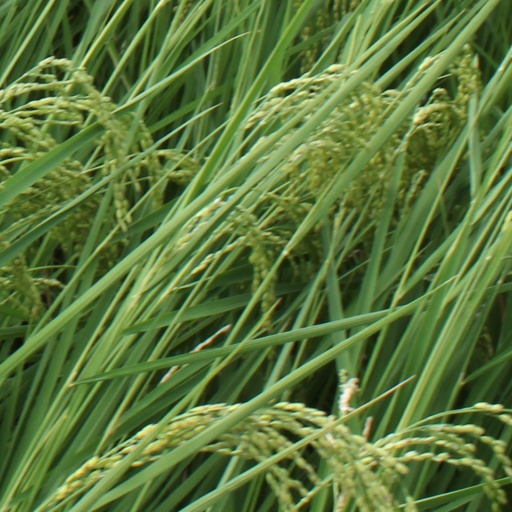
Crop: rice